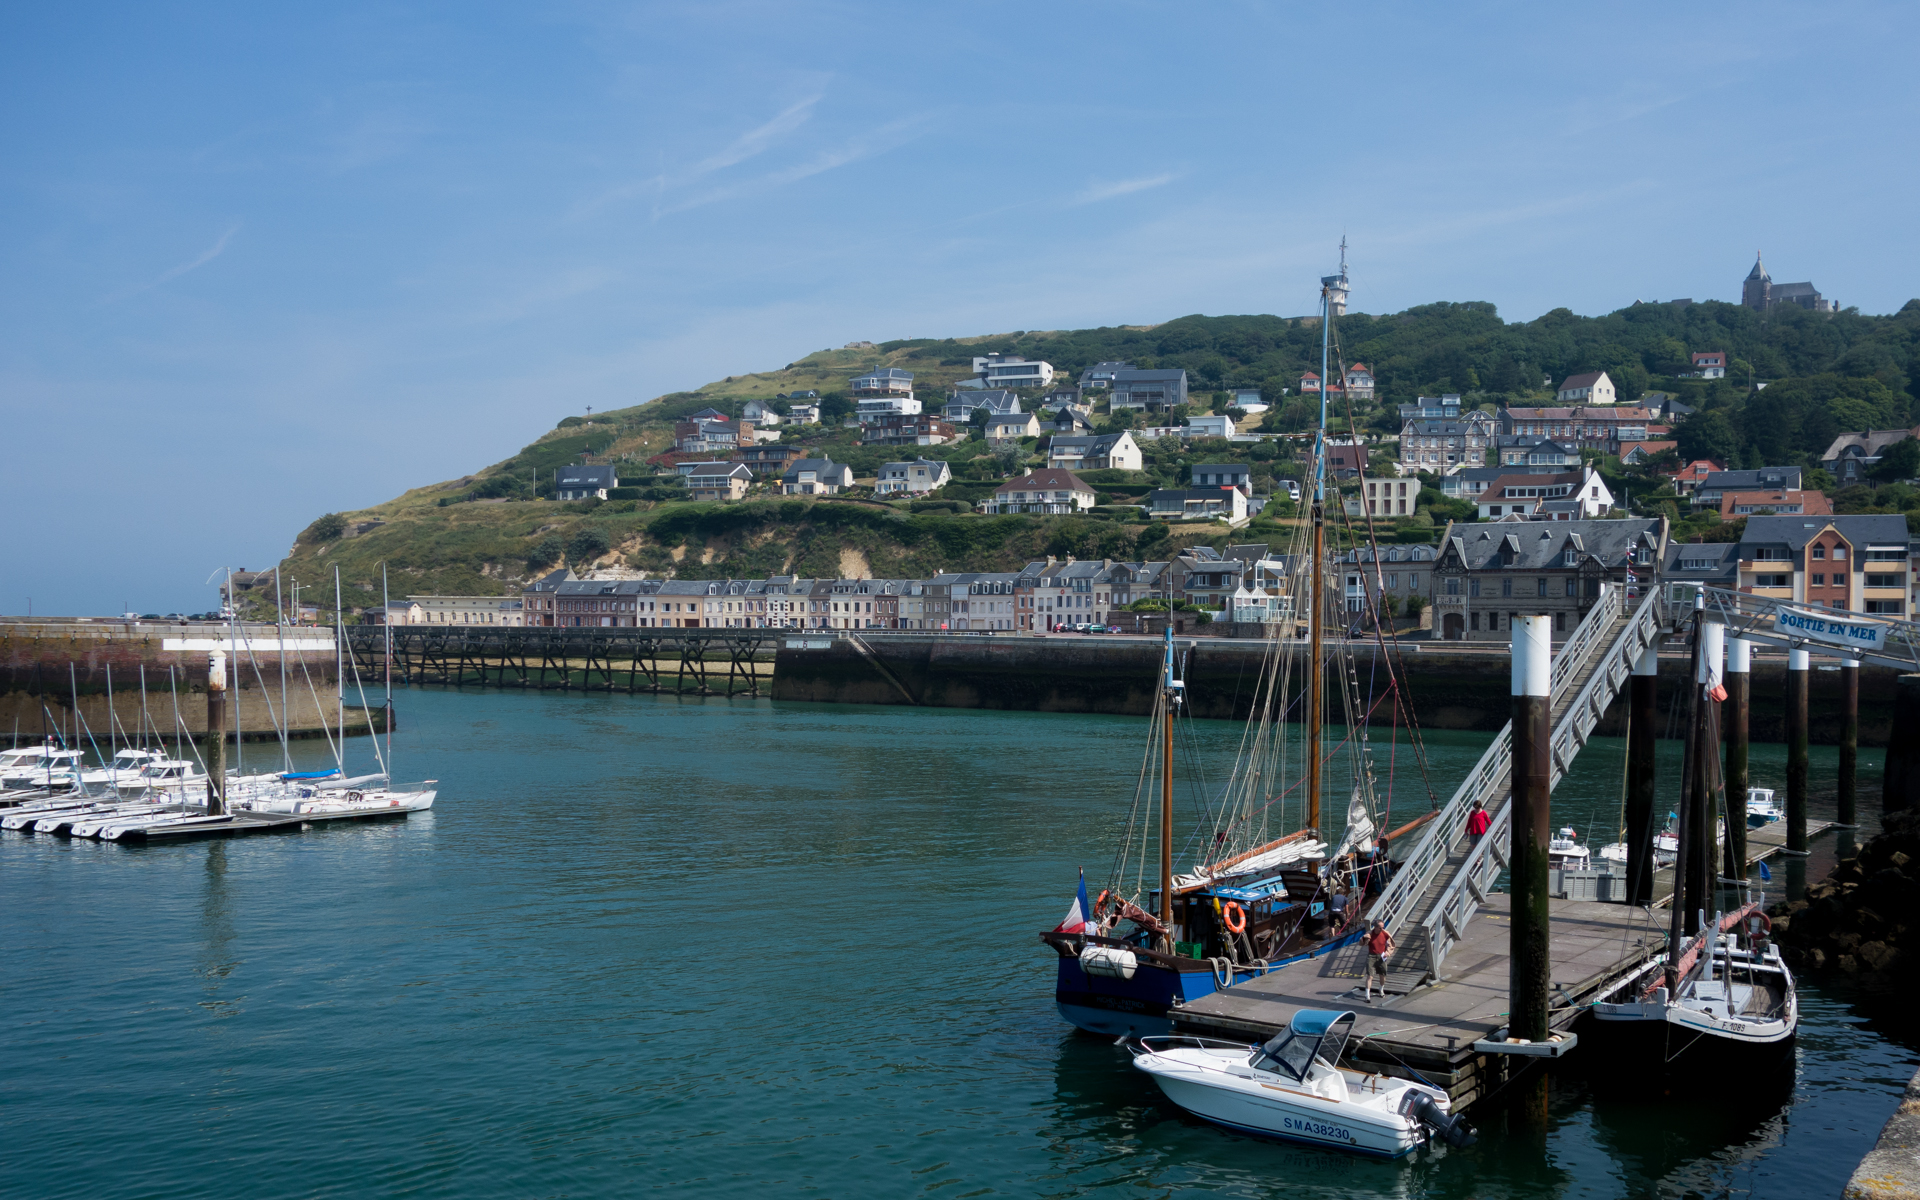
sea, coast, dock, boat, vehicle, bay, harbor, marina, port, waterway, boating, watercraft, fcamp, caux